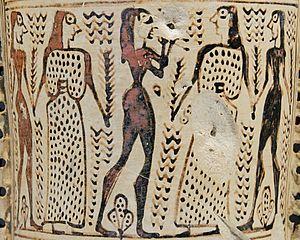
Né au Proche-Orient, l'art de la céramique atteint en Grèce antique un haut niveau de qualité artistique. Il est également un témoignage majeur sur la vie et la culture des anciens Grecs. Les vases grecs nous sont parvenus en grand nombre : même si cela ne représente probablement qu'une part infime de la production de l'époque, plus de 50 000 vases en provenance de la seule Athènes subsistent aujourd'hui.
Dans les épopées homériques, la Grèce antique s’affirme comme une société patriarcale. Au VIIIᵉ siècle av. J.-C., la cité en se développant se bâtit sur une double exclusion : « club de citoyens », elle exclut les étrangers et les esclaves ; « club d’hommes », elle exclut les femmes. Aristote définissant la citoyenneté comme la possibilité de participer au pouvoir politique, la femme en est donc la plus éloignée : contrairement aux métèques et aux esclaves, elle ne peut jamais devenir citoyenne. Il faut attendre l’époque hellénistique pour voir de grandes figures de femmes émerger dans le monde grec, des reines comme les Bérénice, Arsinoé ou Cléopâtre.
L’aulos est un instrument à vent très utilisé durant toute l'Antiquité au cours de rites religieux et sociaux. Appelé aulos dans la Grèce antique et tibia dans la Rome antique, c'est un instrument à anche battante, simple ou double, composé principalement d'un tuyau percé de trous, joué le plus souvent par paire. À partir du Iᵉʳ siècle de notre ère, les Romains lui apportent quelques innovations techniques.